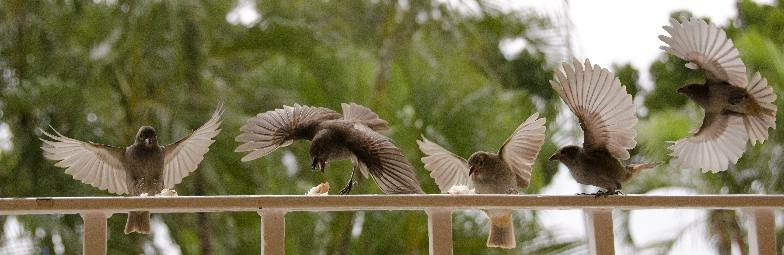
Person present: No